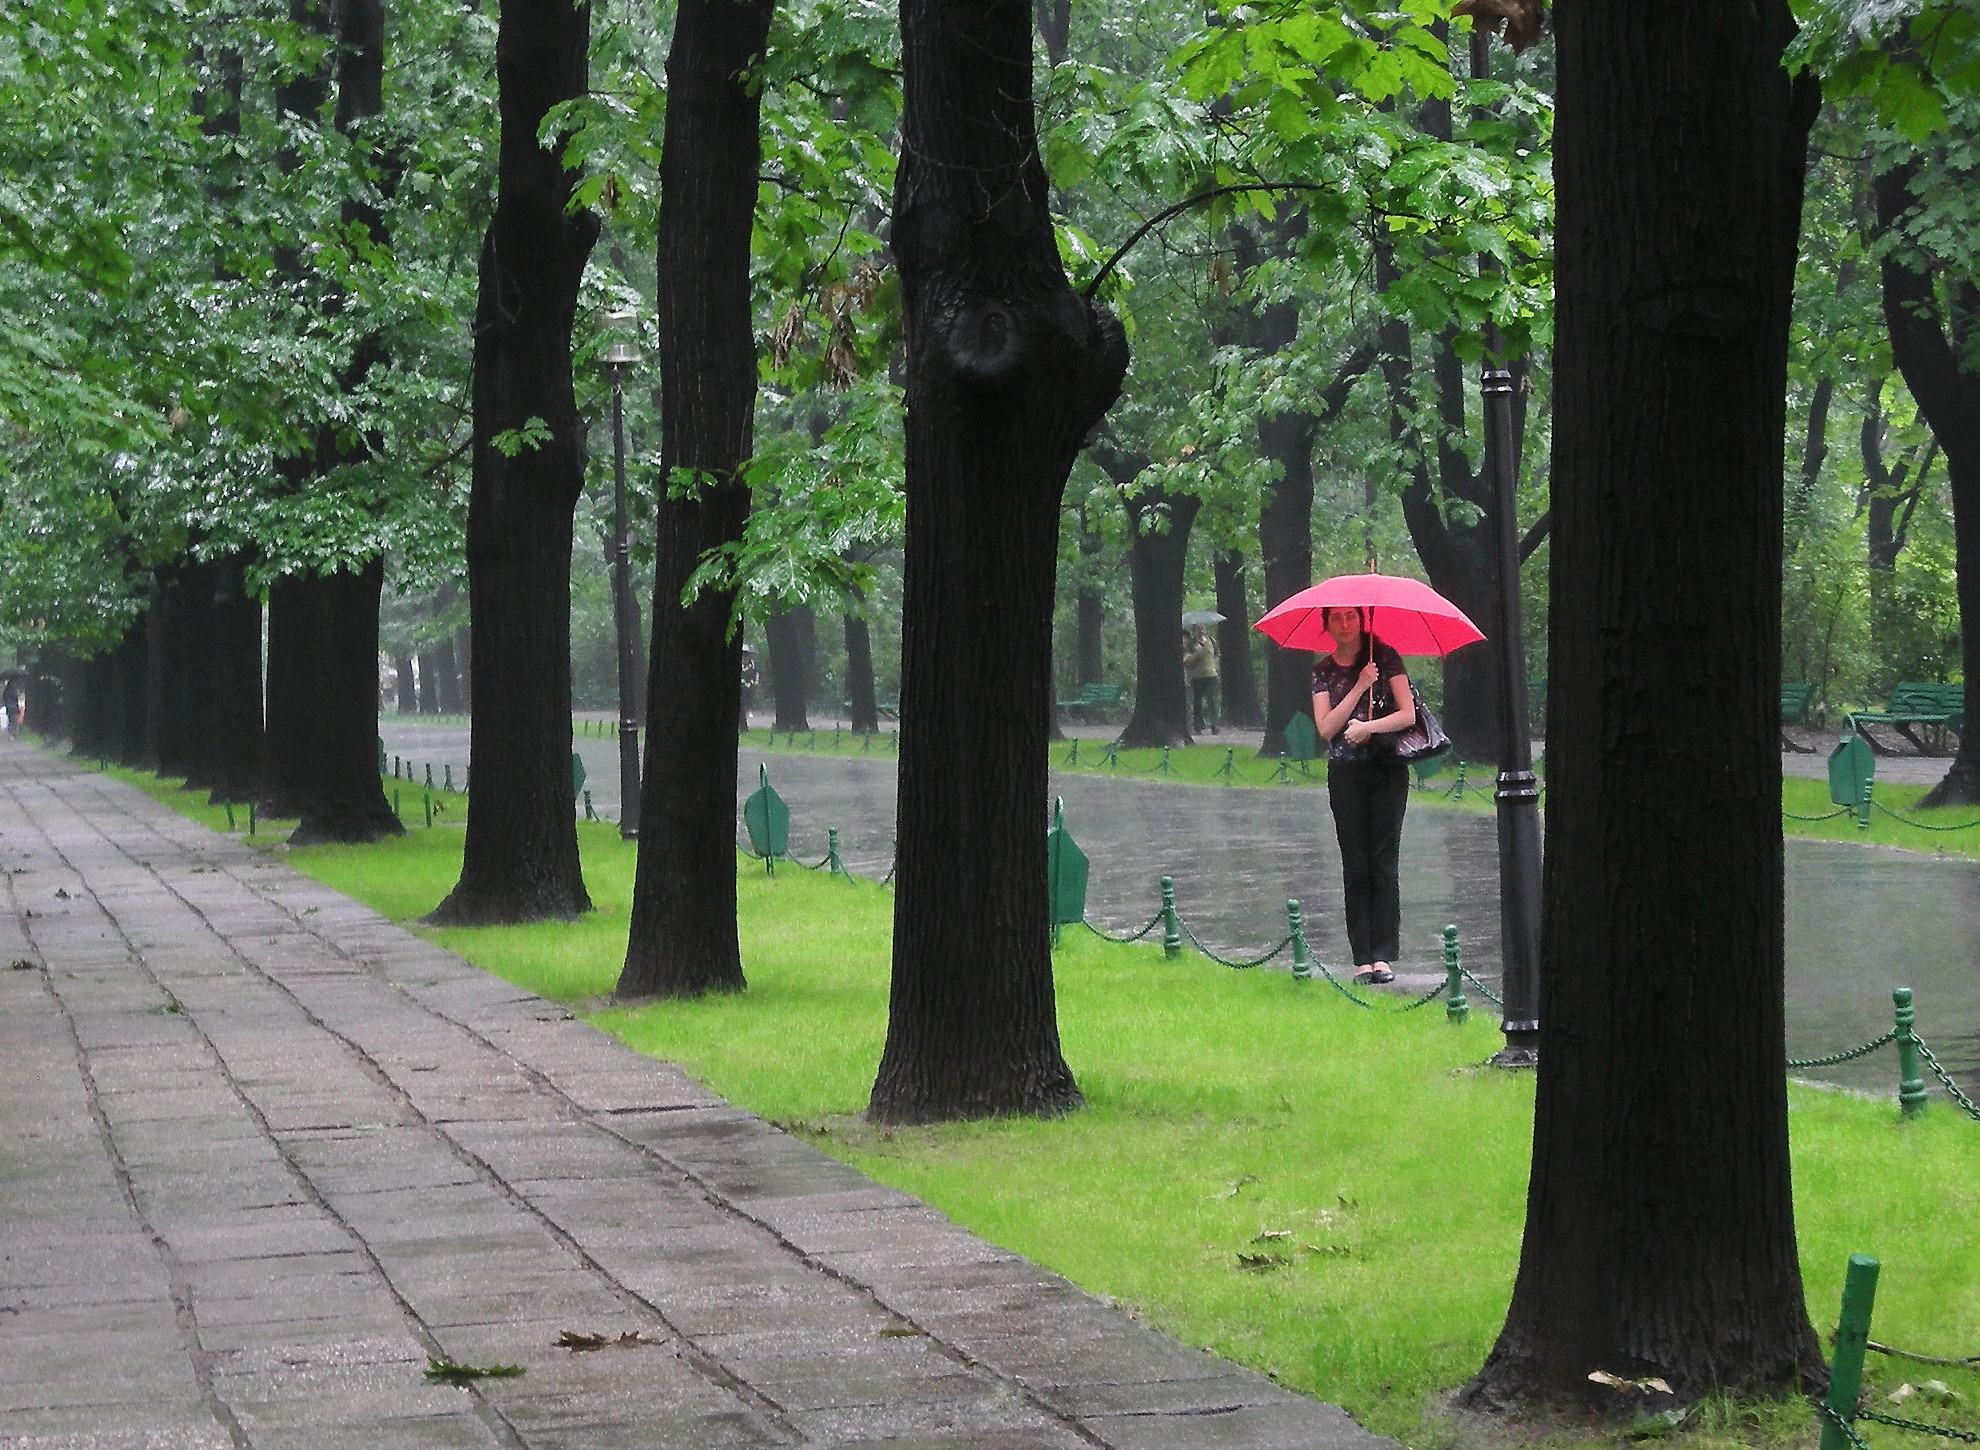
tree, forest, grass, plant, woman, rain, green, autumn, park, weather, lady, trees, woodland, habitat, romania, bucharest, red umbrella, woody plant